Celje railway station

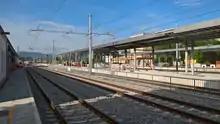

Celje railway station is a railway station in Celje, Slovenia. It was erected in 1846.